List of screw corvettes of Germany

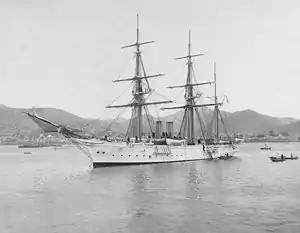
in Nagasaki, 1897

Increased demands on the fleet to protect German overseas economic interests in the wake of the Franco-Prussian War necessitated the construction of new corvettes to shoulder the burden. In addition, by that time the vessels that had been acquired under the initial fleet plans had become worn out, making the acquisition of new vessels even more important. The -class corvettes were based on the design, but they were significantly scaled down. They had a displacement of more than a thousand tons less than the earlier vessels, carrying a lighter armament and less powerful engines. Since steam engines were still not reliable enough to be the only source of motive power, full ship rigs were retained.